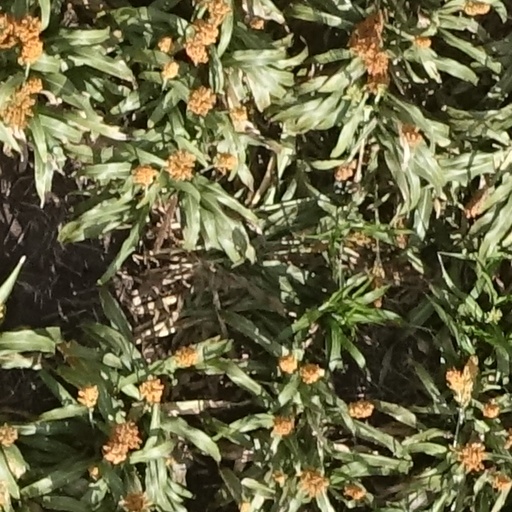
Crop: sorghum